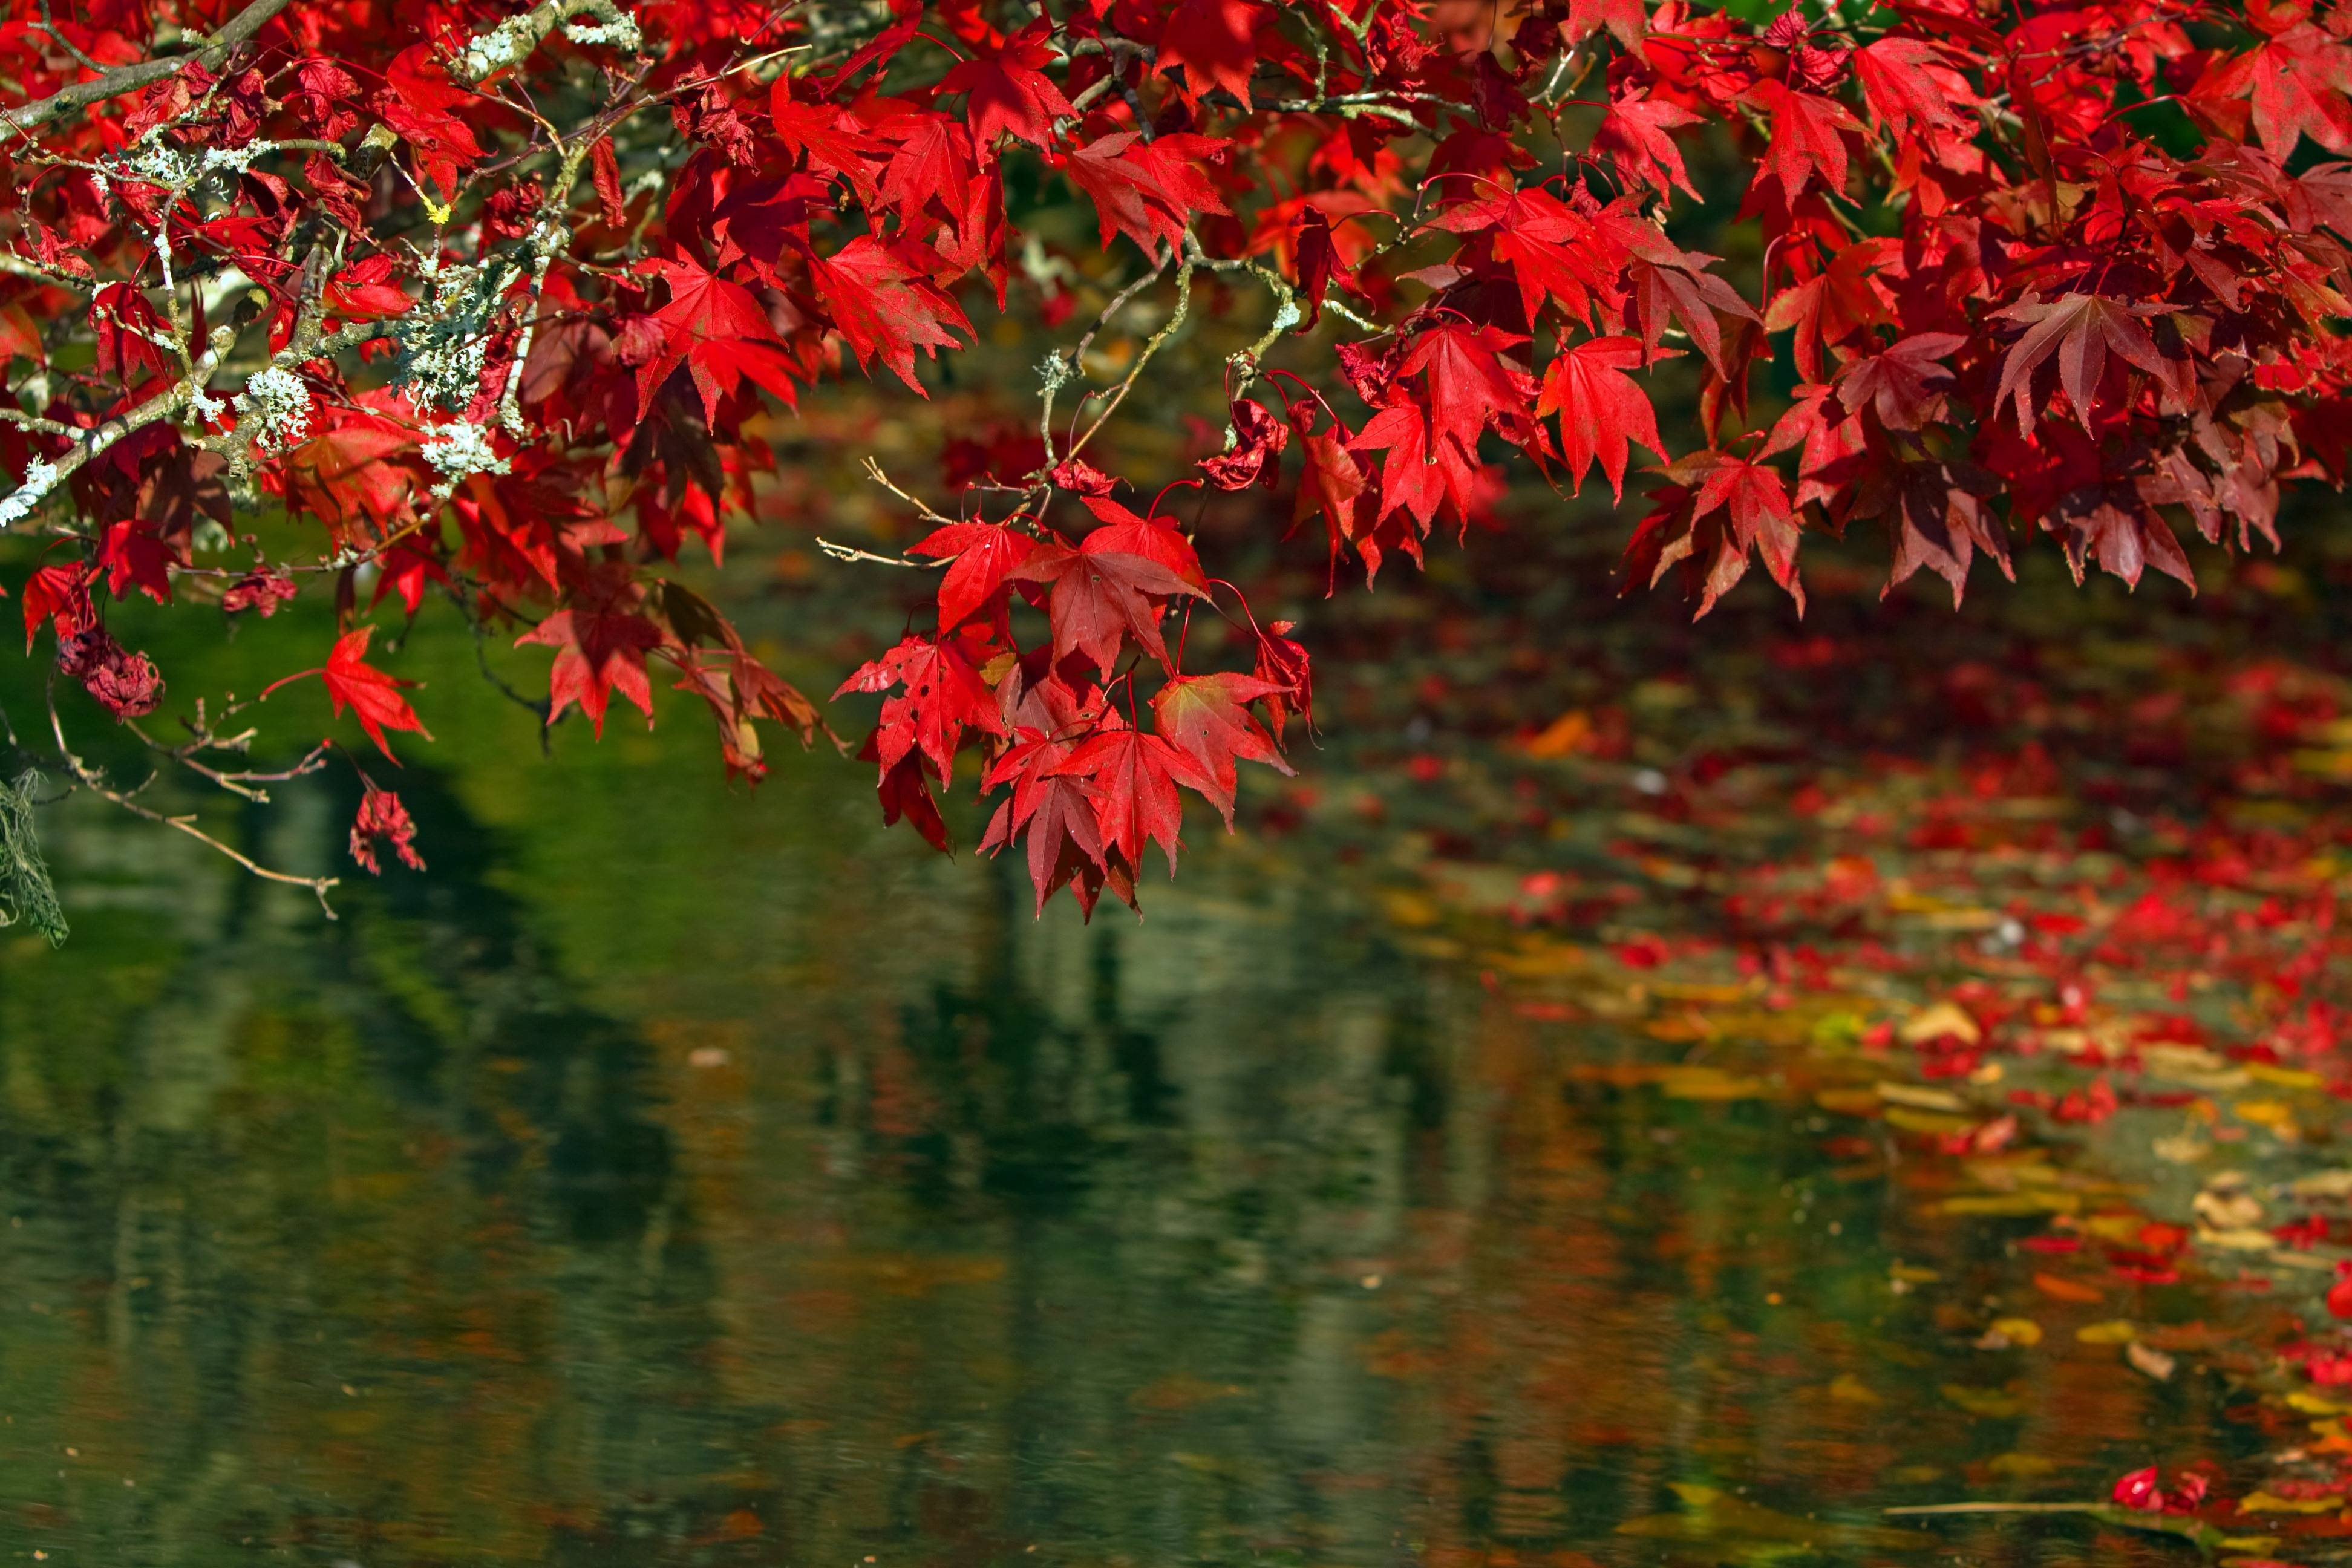
tree, nature, branch, plant, leaf, fall, flower, red, autumn, botany, colorful, flora, season, maple tree, trees, autumn mood, leaves, colors, shrub, beautiful, october, autumn colors, autumn leaves, autumnal leaves, flowering plant, woody plant, land plant